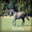
Label: horse